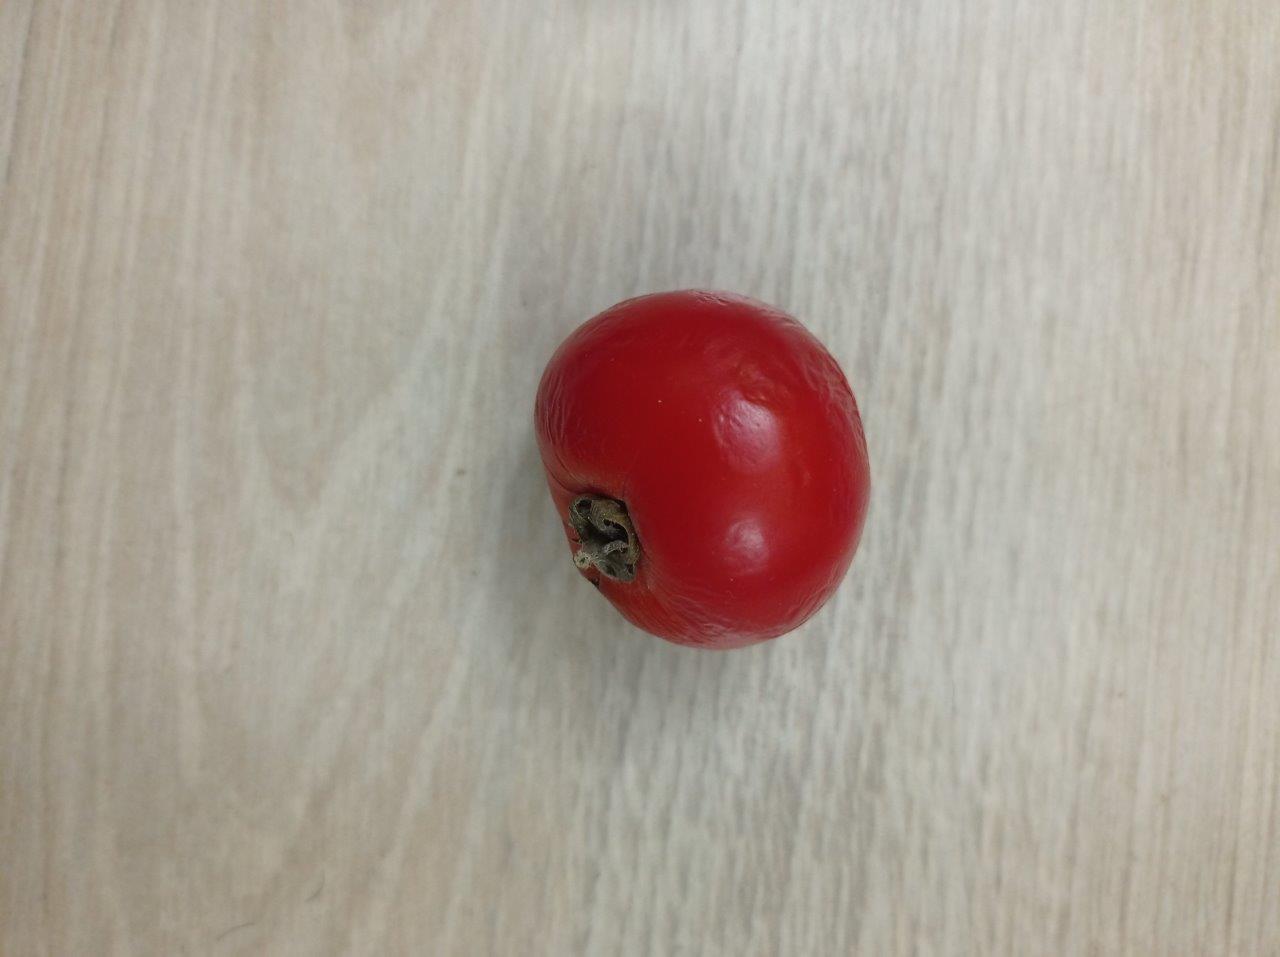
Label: Fresh